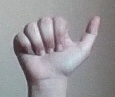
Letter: dhad